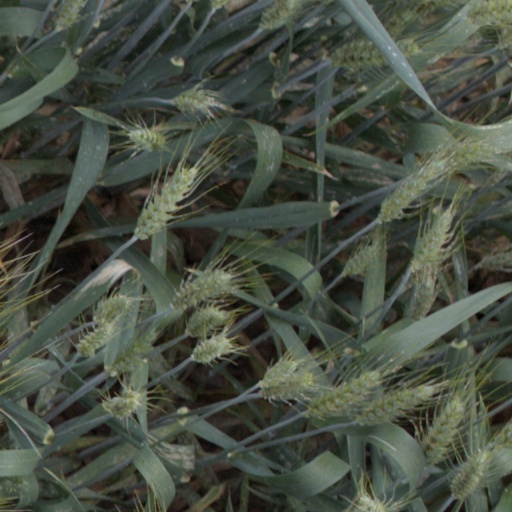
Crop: wheat